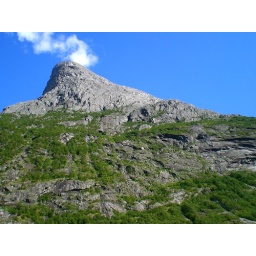
this mountain is located in kjendelsbreen, accidentaly that the clouds set on the tip of the mountain... amazing